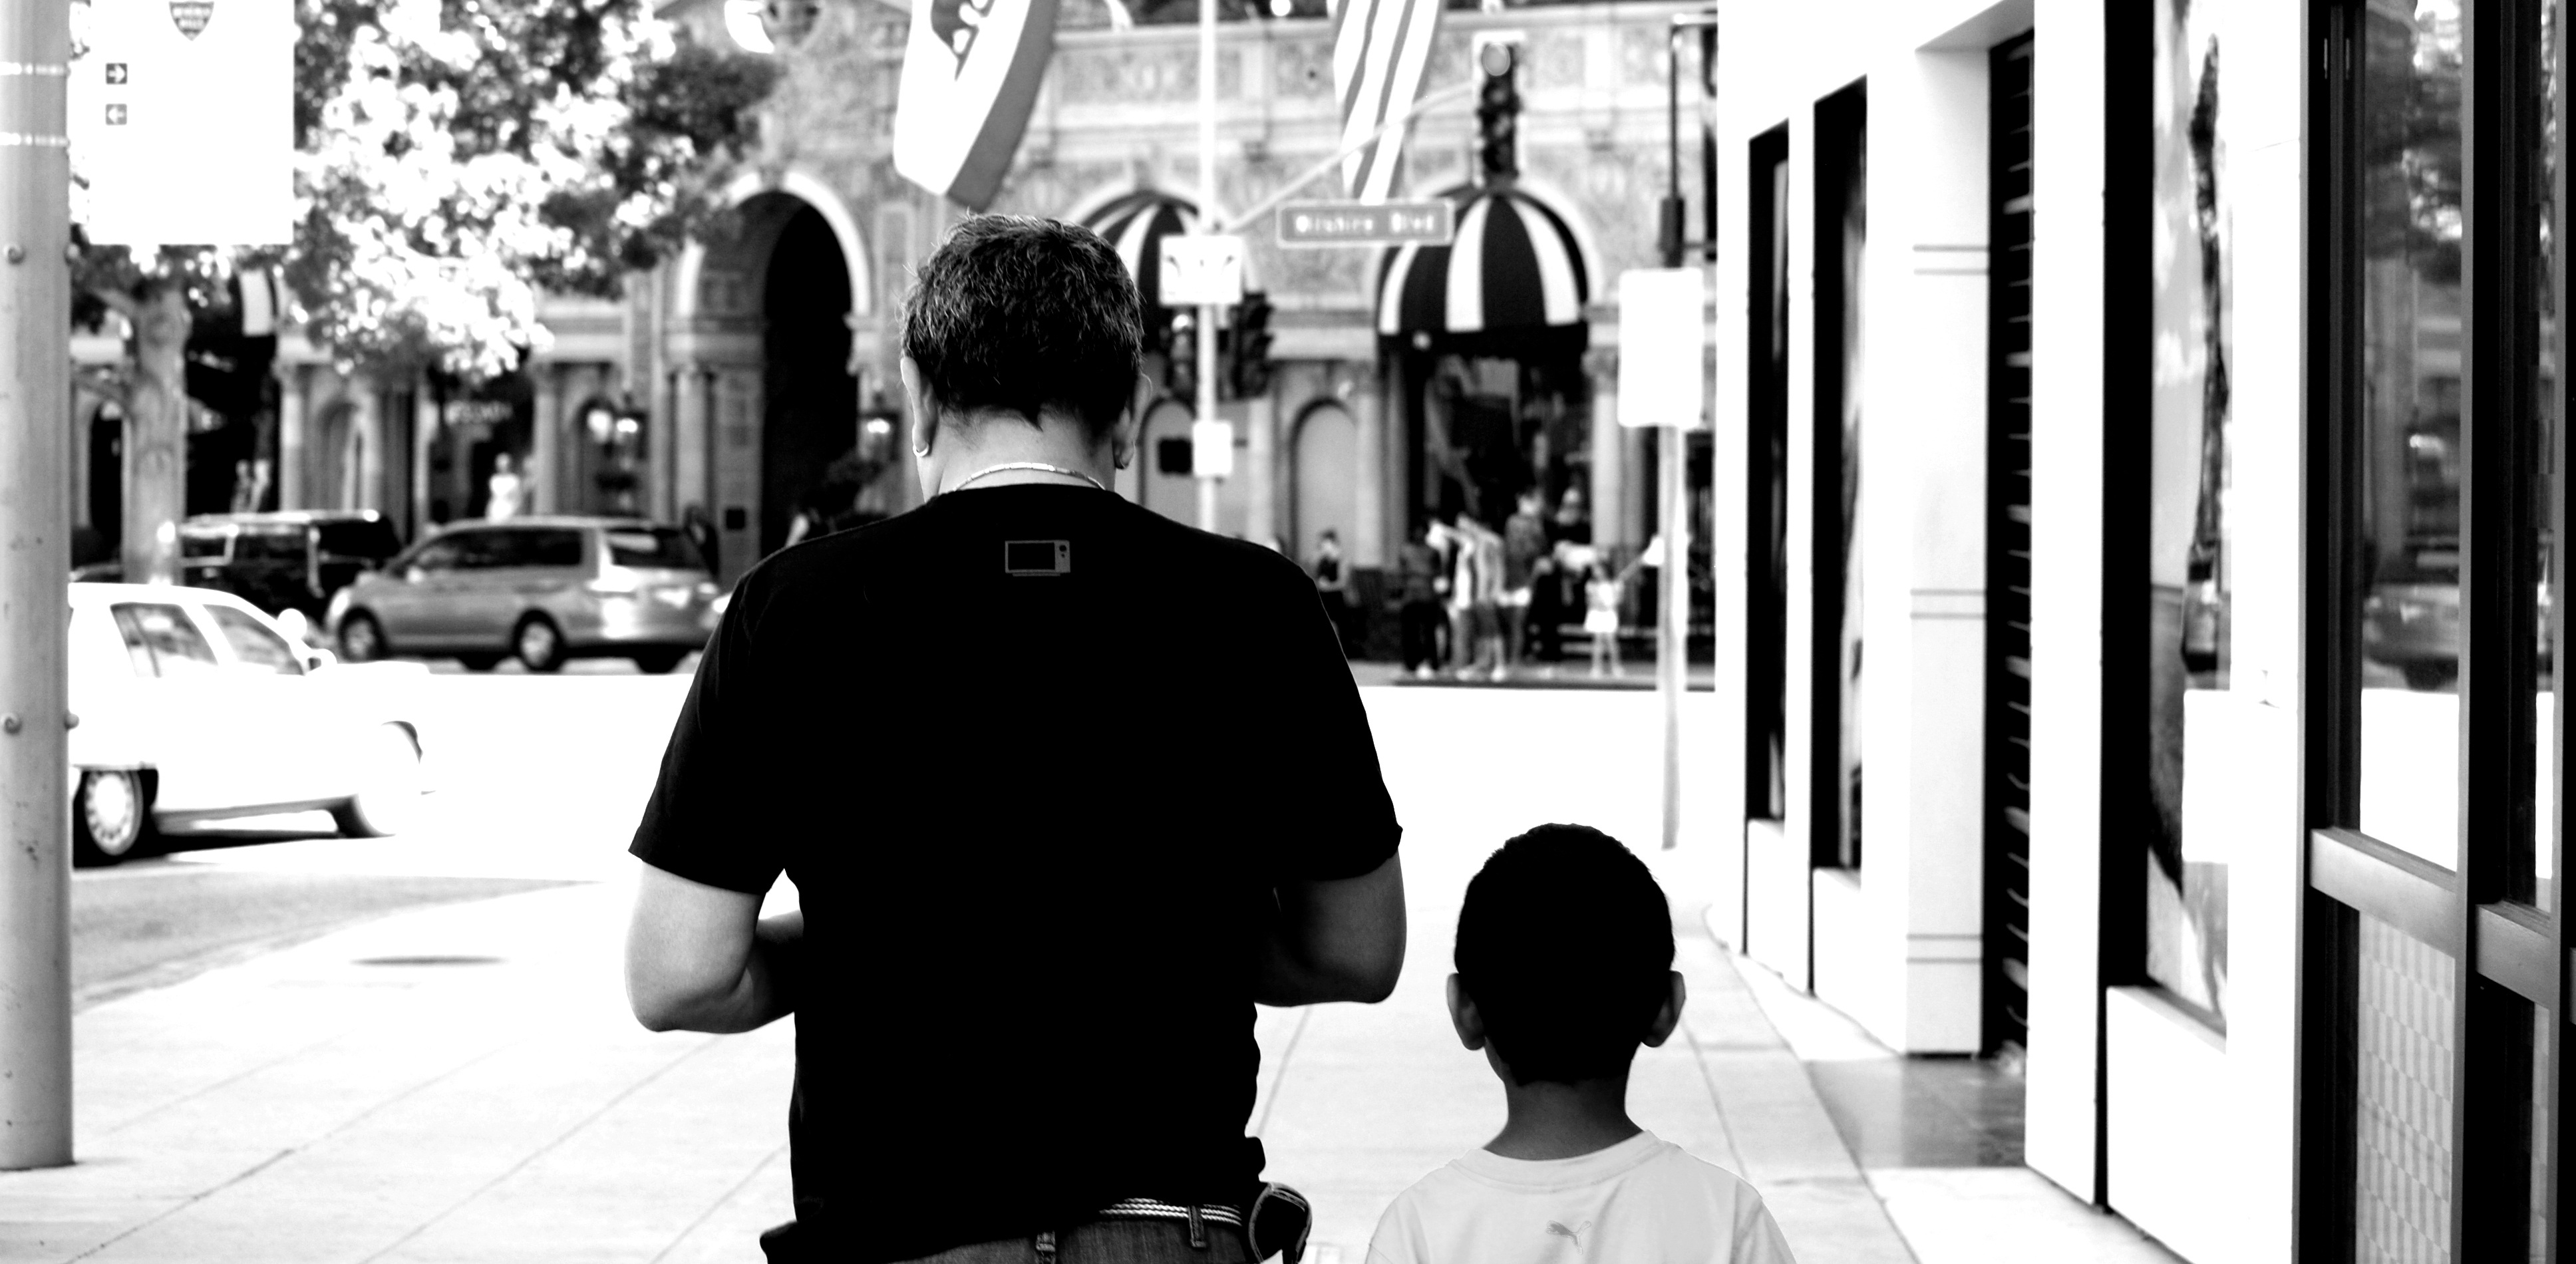
black and white, photography, love, monochrome, father and son, dad, background, parenthood, fatherhood, father's day, monochrome photography